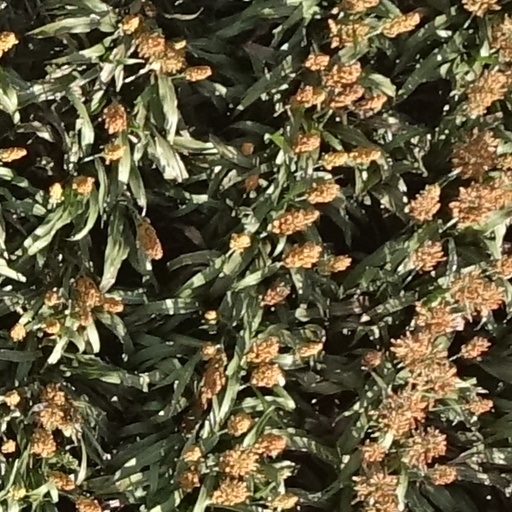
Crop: sorghum